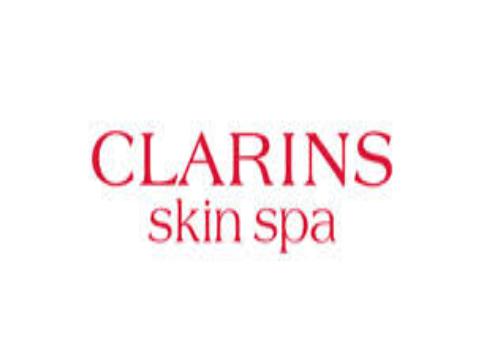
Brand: clarins
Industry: Necessities